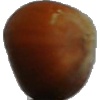
Label: nut_forest